Puerta Real (Granada)

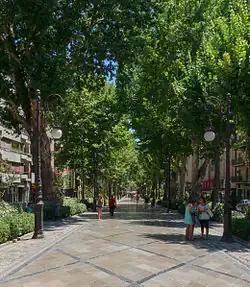
Carrera de la Virgen, an avenue in central Granada

Puerta Real ('Royal Gate' in English) is a historic area in the city centre of Granada, Spain. It the includes Recogidas Street, Reyes Católicos Street and Carrera de la Virgen.